Delhi Durga Puja Samiti

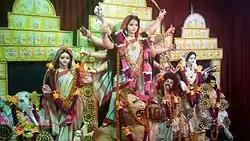
Durga Puja Samiti, Laxmi Nagar, Delhi 2015.

Delhi Durga Puja Samiti, also known as the Kashmere Gate Durga Puja is the oldest community Durga Puja (festival) of Delhi. It is currently held in the lawns of Bengali Sr Sec School, Alipur Road, Delhi. It started in the year of 1910 at Roshanpura Kali Mandir near Nai Sarak as "Baroyari Puja" (Public Festival). It was an effort on the part of the probasi (settled) Bengalis living in the city, especially, of one Railway Doctor Hemchandra Sen (whose efforts saw the Puja being brought at a rented place at Roshanpura). Subsequently, Lala Lachminarayan & his son Lala Girdhari Lal helped the puja samiti grow by providing them space (from 1913 to 1946) in their Dharamshala located near Fathepuri Mosque.